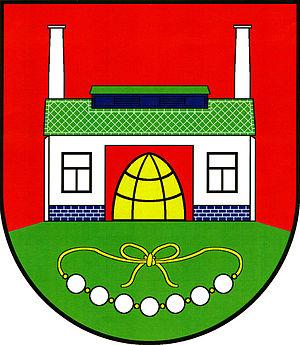
Pěnčín est une commune du district de Jablonec nad Nisou, dans la région de Liberec, en République tchèque. Sa population s'élevait à 1 978 habitants en 2018.